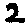
Label: 2